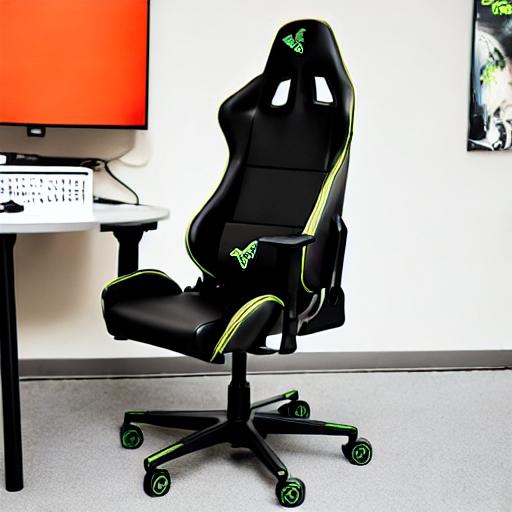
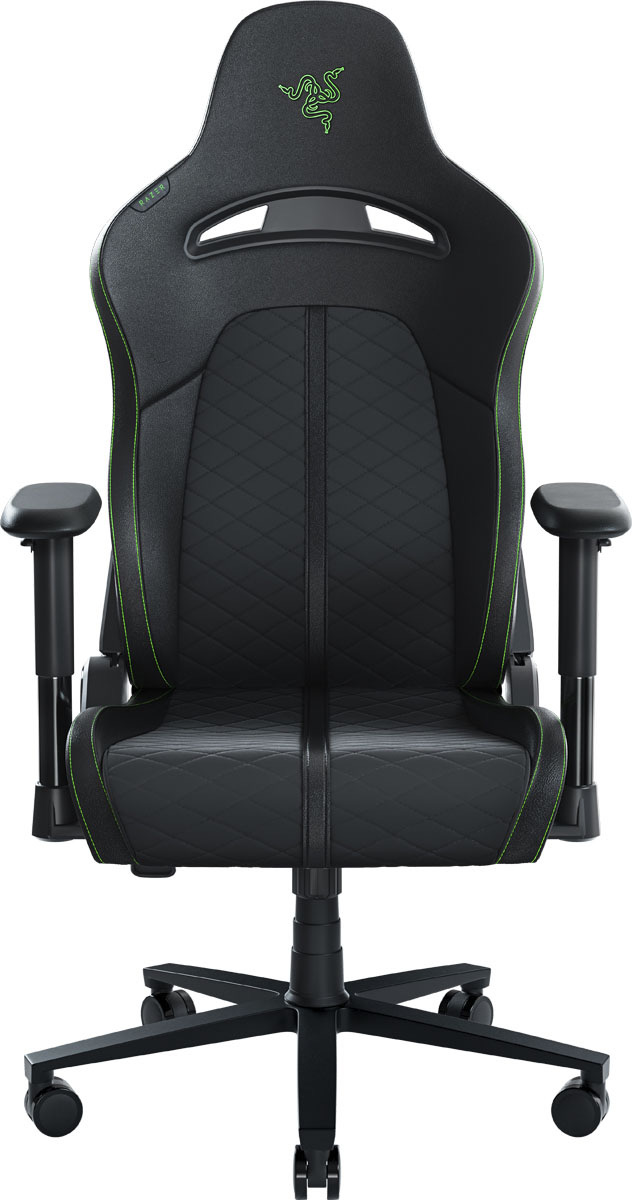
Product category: items_chair
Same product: no